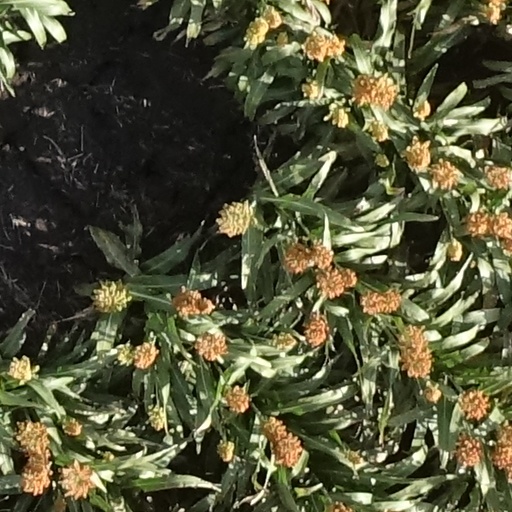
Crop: sorghum